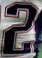
Number: 2